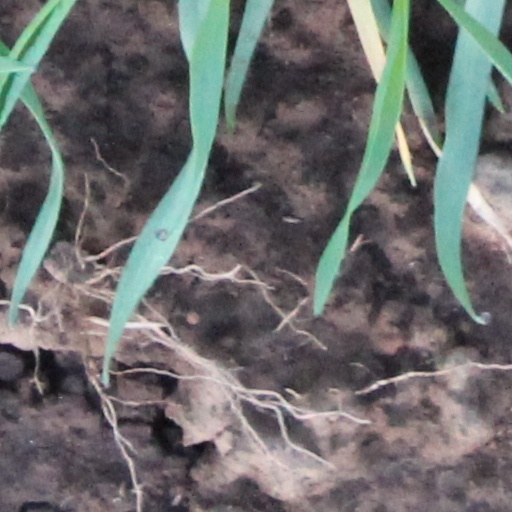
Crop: wheat